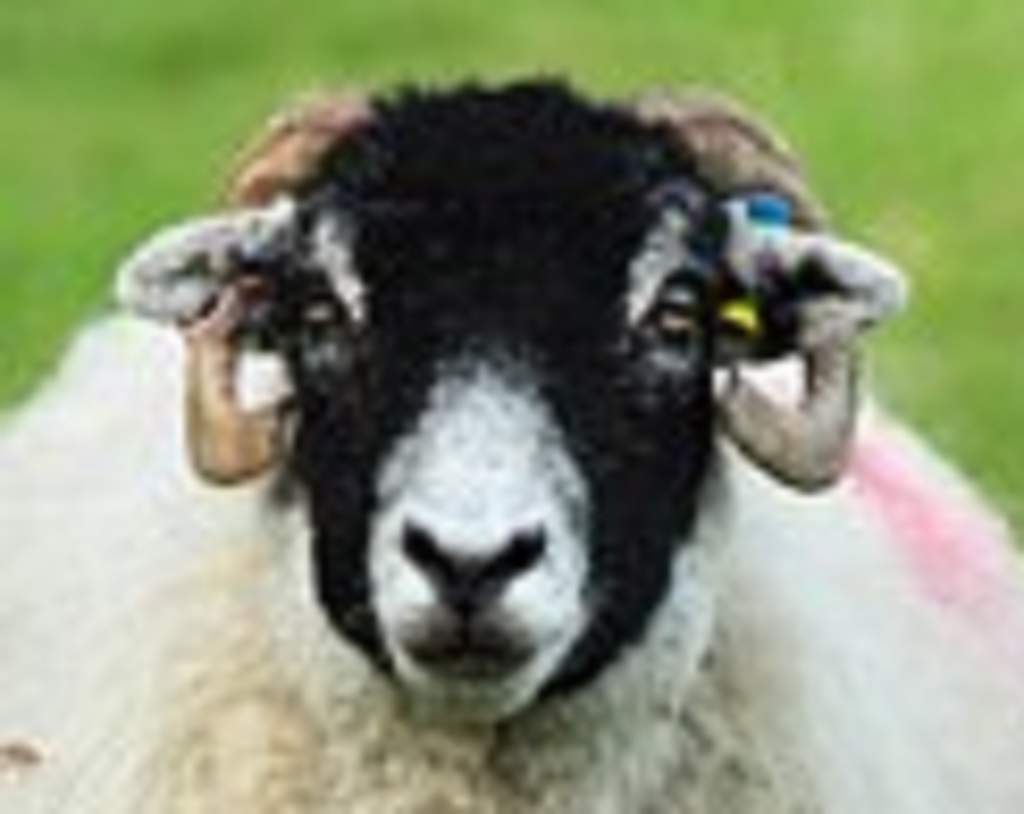
Label: no pain